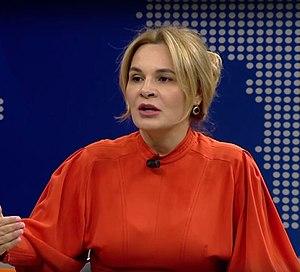
Le Mouvement socialiste pour l'intégration est un parti politique albanais fondé en 2004 par des dissidents du Parti socialiste d'Albanie. Aux élections législatives de juillet 2005, il obtient 8,40 % des voix et 5 députés.
Ilir Meta, né le 24 mars 1969 à Skrapar, est un homme d'État albanais. Il est Premier ministre de 1999 à 2002, puis président de l'Assemblée d'Albanie de 2013 à 2017 et enfin président de la République depuis le 24 juillet 2017.